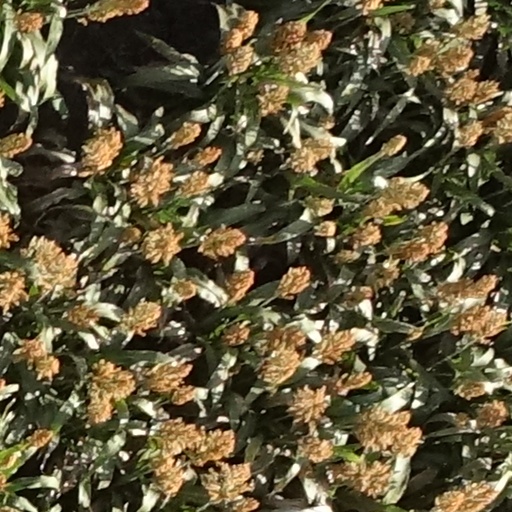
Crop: sorghum